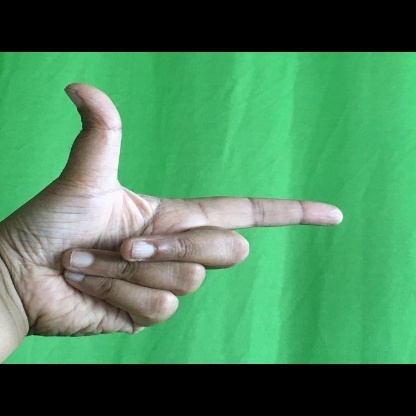
Mudra: Chandrakala